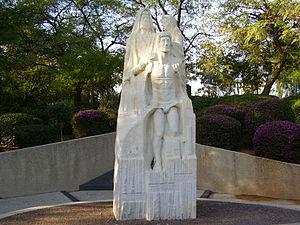
Mordéhaï Kafri est un sculpteur israélien né le 12 mars 1920 à Varsovie en Pologne et décédé en 2001.